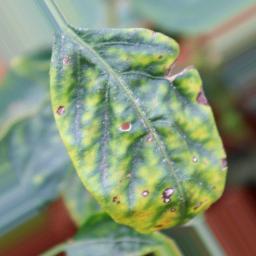
Label: nutritional